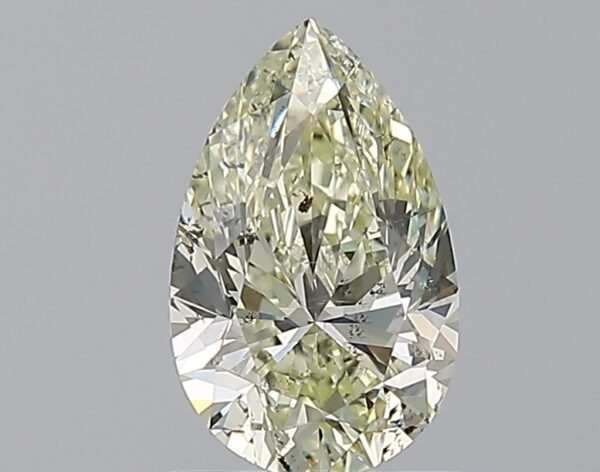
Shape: pear
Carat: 1.2
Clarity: SI2
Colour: N
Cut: VG
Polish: EX
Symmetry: VG
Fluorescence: N
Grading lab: GIA
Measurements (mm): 9 x 5.69 x 3.72